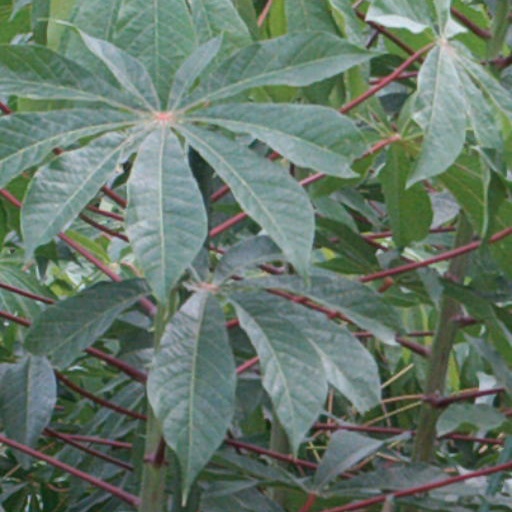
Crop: cassava